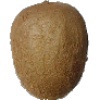
Label: kiwi